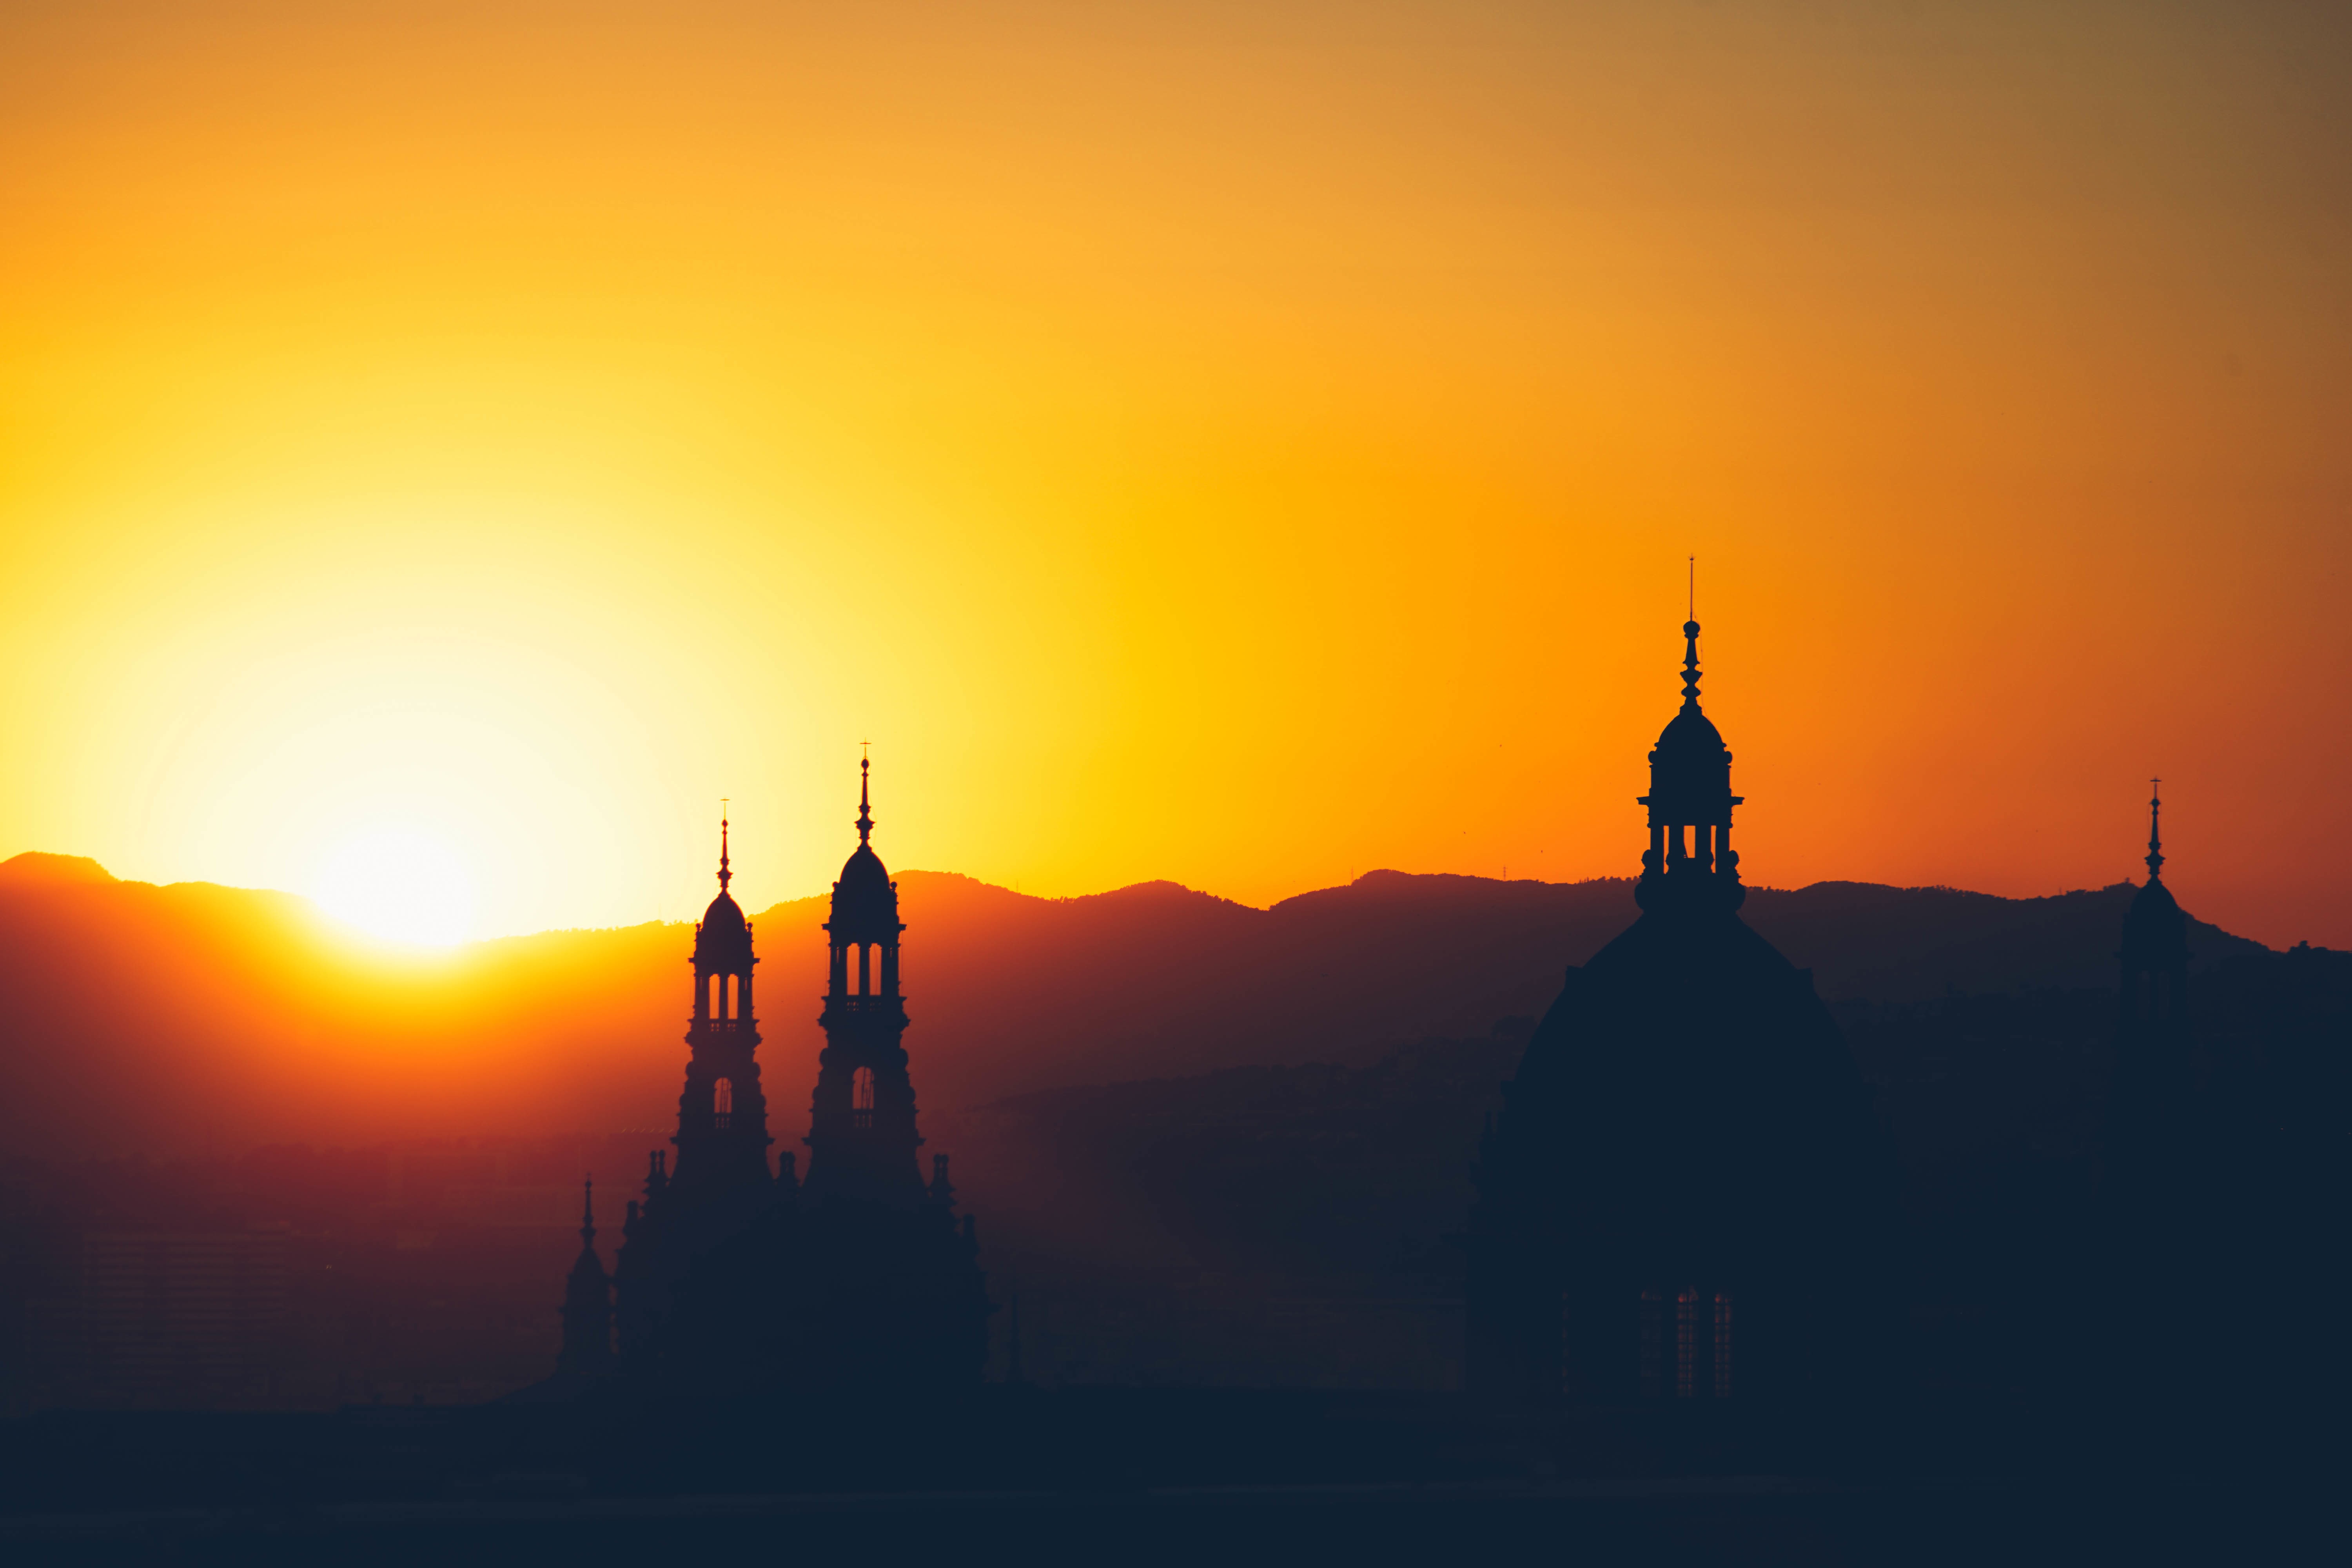
horizon, silhouette, sun, sunrise, sunset, sunlight, morning, dawn, dusk, evening, tower, afterglow, atmospheric phenomenon